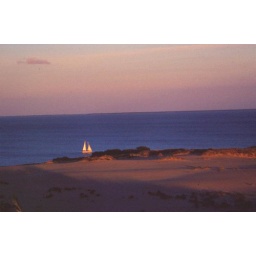
white boat in red light